Jdeideh

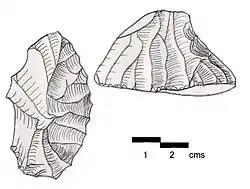
Grattoir de côté. A carinated steep-scraper with a racloir on one of the sides. Found at Jdeideh II, Lebanon. Brown Cretaceous flint

Three archaeological sites were found in the Jdeideh area by Jesuit fathers. Two of these featured finds of Heavy Neolithic flints of the Qaraoun culture.